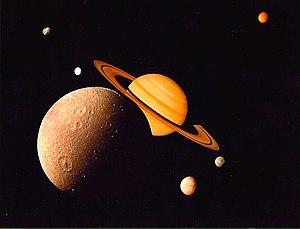
Les satellites naturels de Saturne sont les corps naturellement en orbite autour de la planète Saturne. À l'heure actuelle, quatre-vingt-deux de ces entités ont été observées, auxquels on peut ajouter plus de cent cinquante hélices dans les anneaux suspectées d'être causées par des lunes mineures non observées directement. Parmi les quatre-vingt-deux premiers satellites, l'existence de cinquante-trois est suffisamment confirmée pour qu'ils soient nommés individuellement alors que les vingt-neuf autres n'ont encore qu'une désignation temporaire. L'existence de trois satellites supplémentaires est particulièrement remise en question. Les satellites de Saturne ont des tailles très variées. Il existe de petites lunes de moins d'un kilomètre de diamètre, mais aussi Titan, plus grand que la planète Mercure. Parmi les satellites recensés, treize ont un diamètre de plus de cinquante kilomètres.